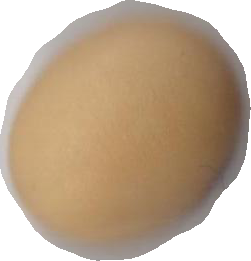
Variety: Anjasmoro